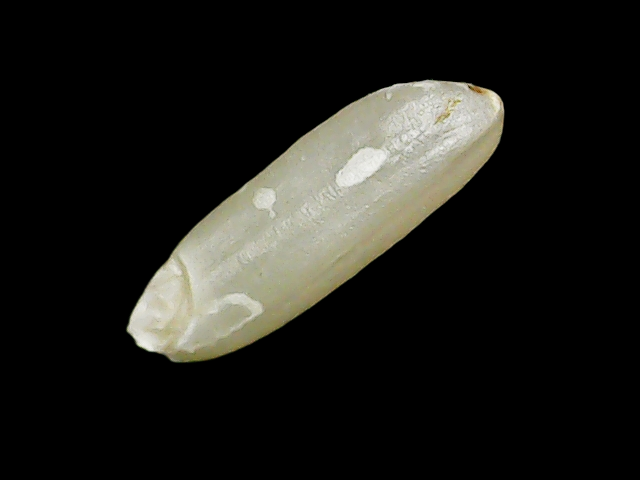
Rice variety: Binadhan7